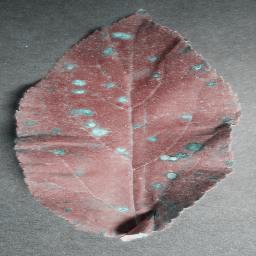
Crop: apple
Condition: cedar_rust